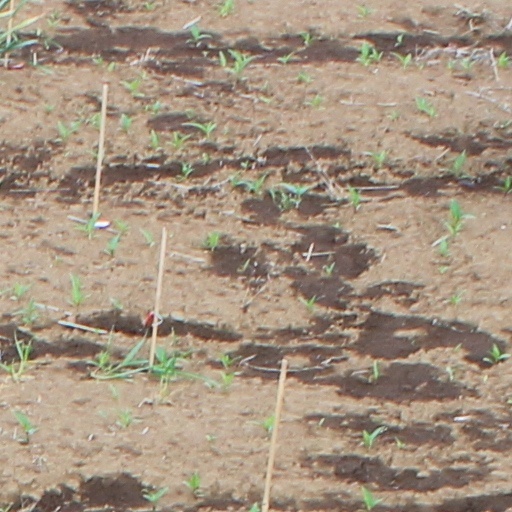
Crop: wheat